Panchaali

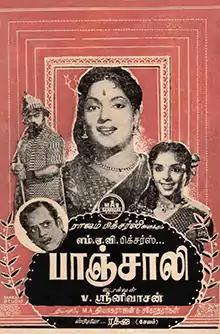
Theatrical poster

Panchaali is a 1959 Indian Tamil-language film directed by Muktha Srinivasan, produced by M. A. Thyagarajan, and written by Naga Shanmugam with the music composed by K. V. Mahadevan. It stars R. S. Manohar and Devika, with V. K. Ramasamy, L. Vijayalakshmi, T. P. Muthulakshmi, T. K. Ramachandran and Lakshmi Prabha in supporting roles.